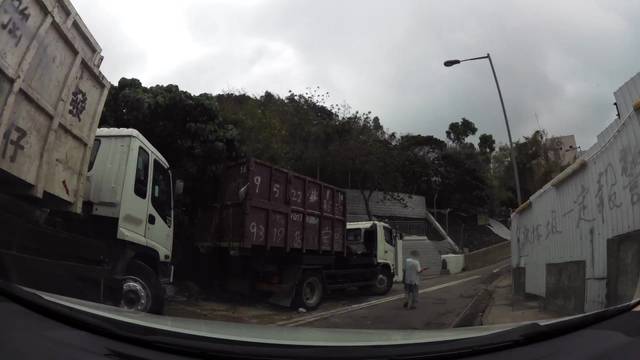
Region: China
Coordinates: 22.256, 114.134